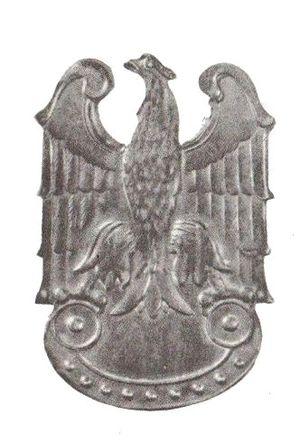
L'Armia Ludowa est un mouvement de résistance communiste polonais durant la Seconde Guerre mondiale. Son objectif était de soutenir les actions de l'URSS. L'Armia Ludowa était aussi le principal mouvement de résistance à ne pas être rallié au gouvernement polonais en exil à Londres.